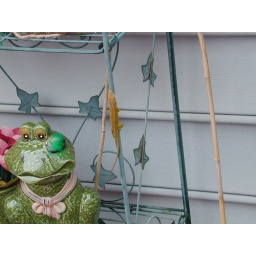
Small Gecko went running up the plant stand and I just happened to have a camera in my hand...